Samuel Bellamy

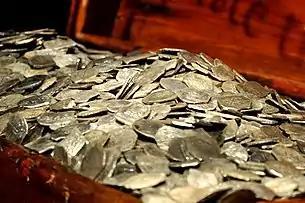
Silver recovered from the wreck of the "Whydah". "Forbes Magazine" ranked Bellamy #1 in its list of "Top-Earning Pirates".

Johnson attributes these speeches to "Captain Bellamy" without naming Samuel Bellamy specifically; other writers like Philip Gosse attribute the speeches to Charles Bellamy, a separate pirate unrelated to Samuel Bellamy. They operated at the same time in the same areas and their exploits are often conflated.